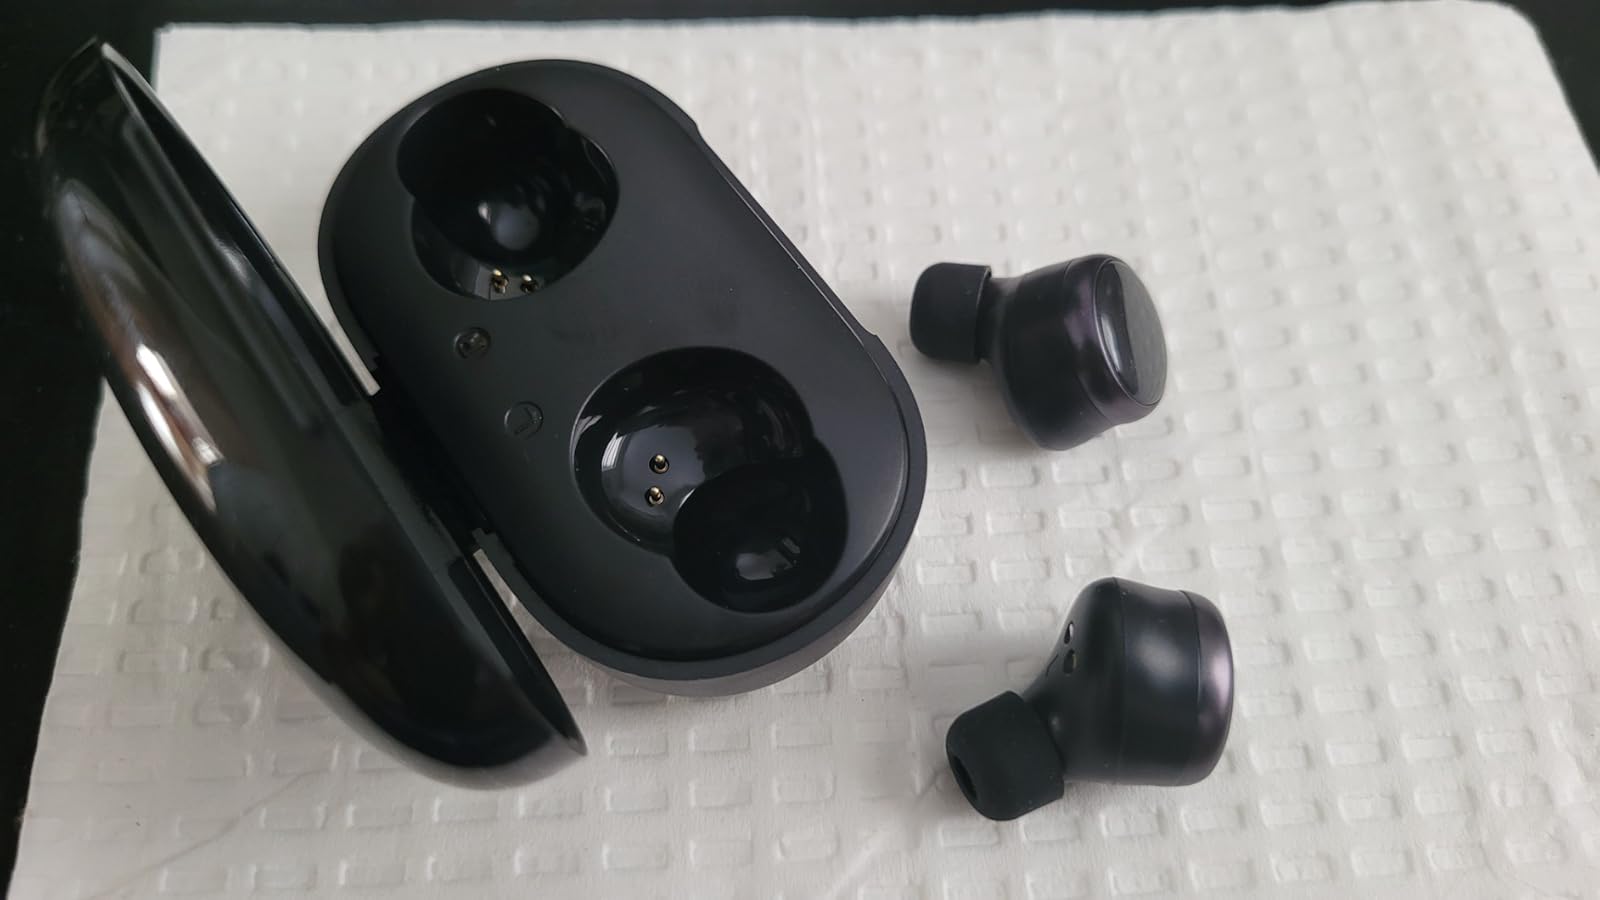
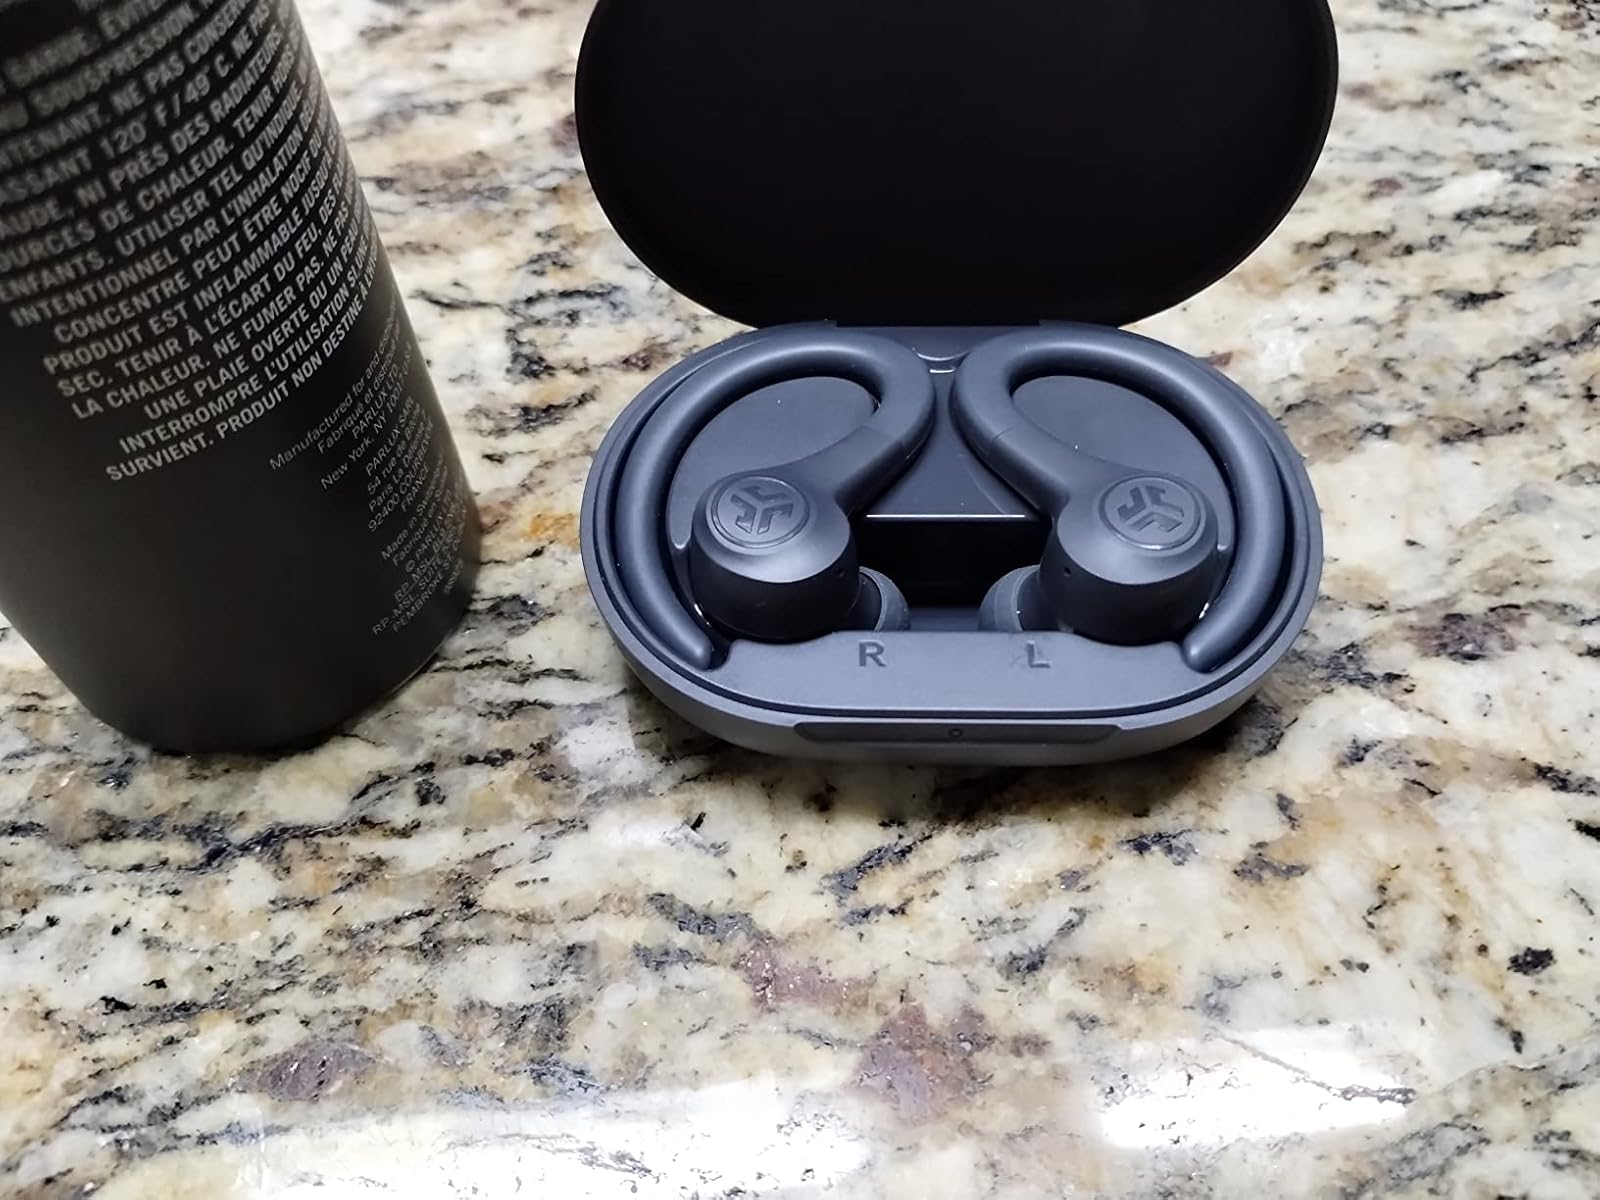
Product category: earbuds
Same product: no